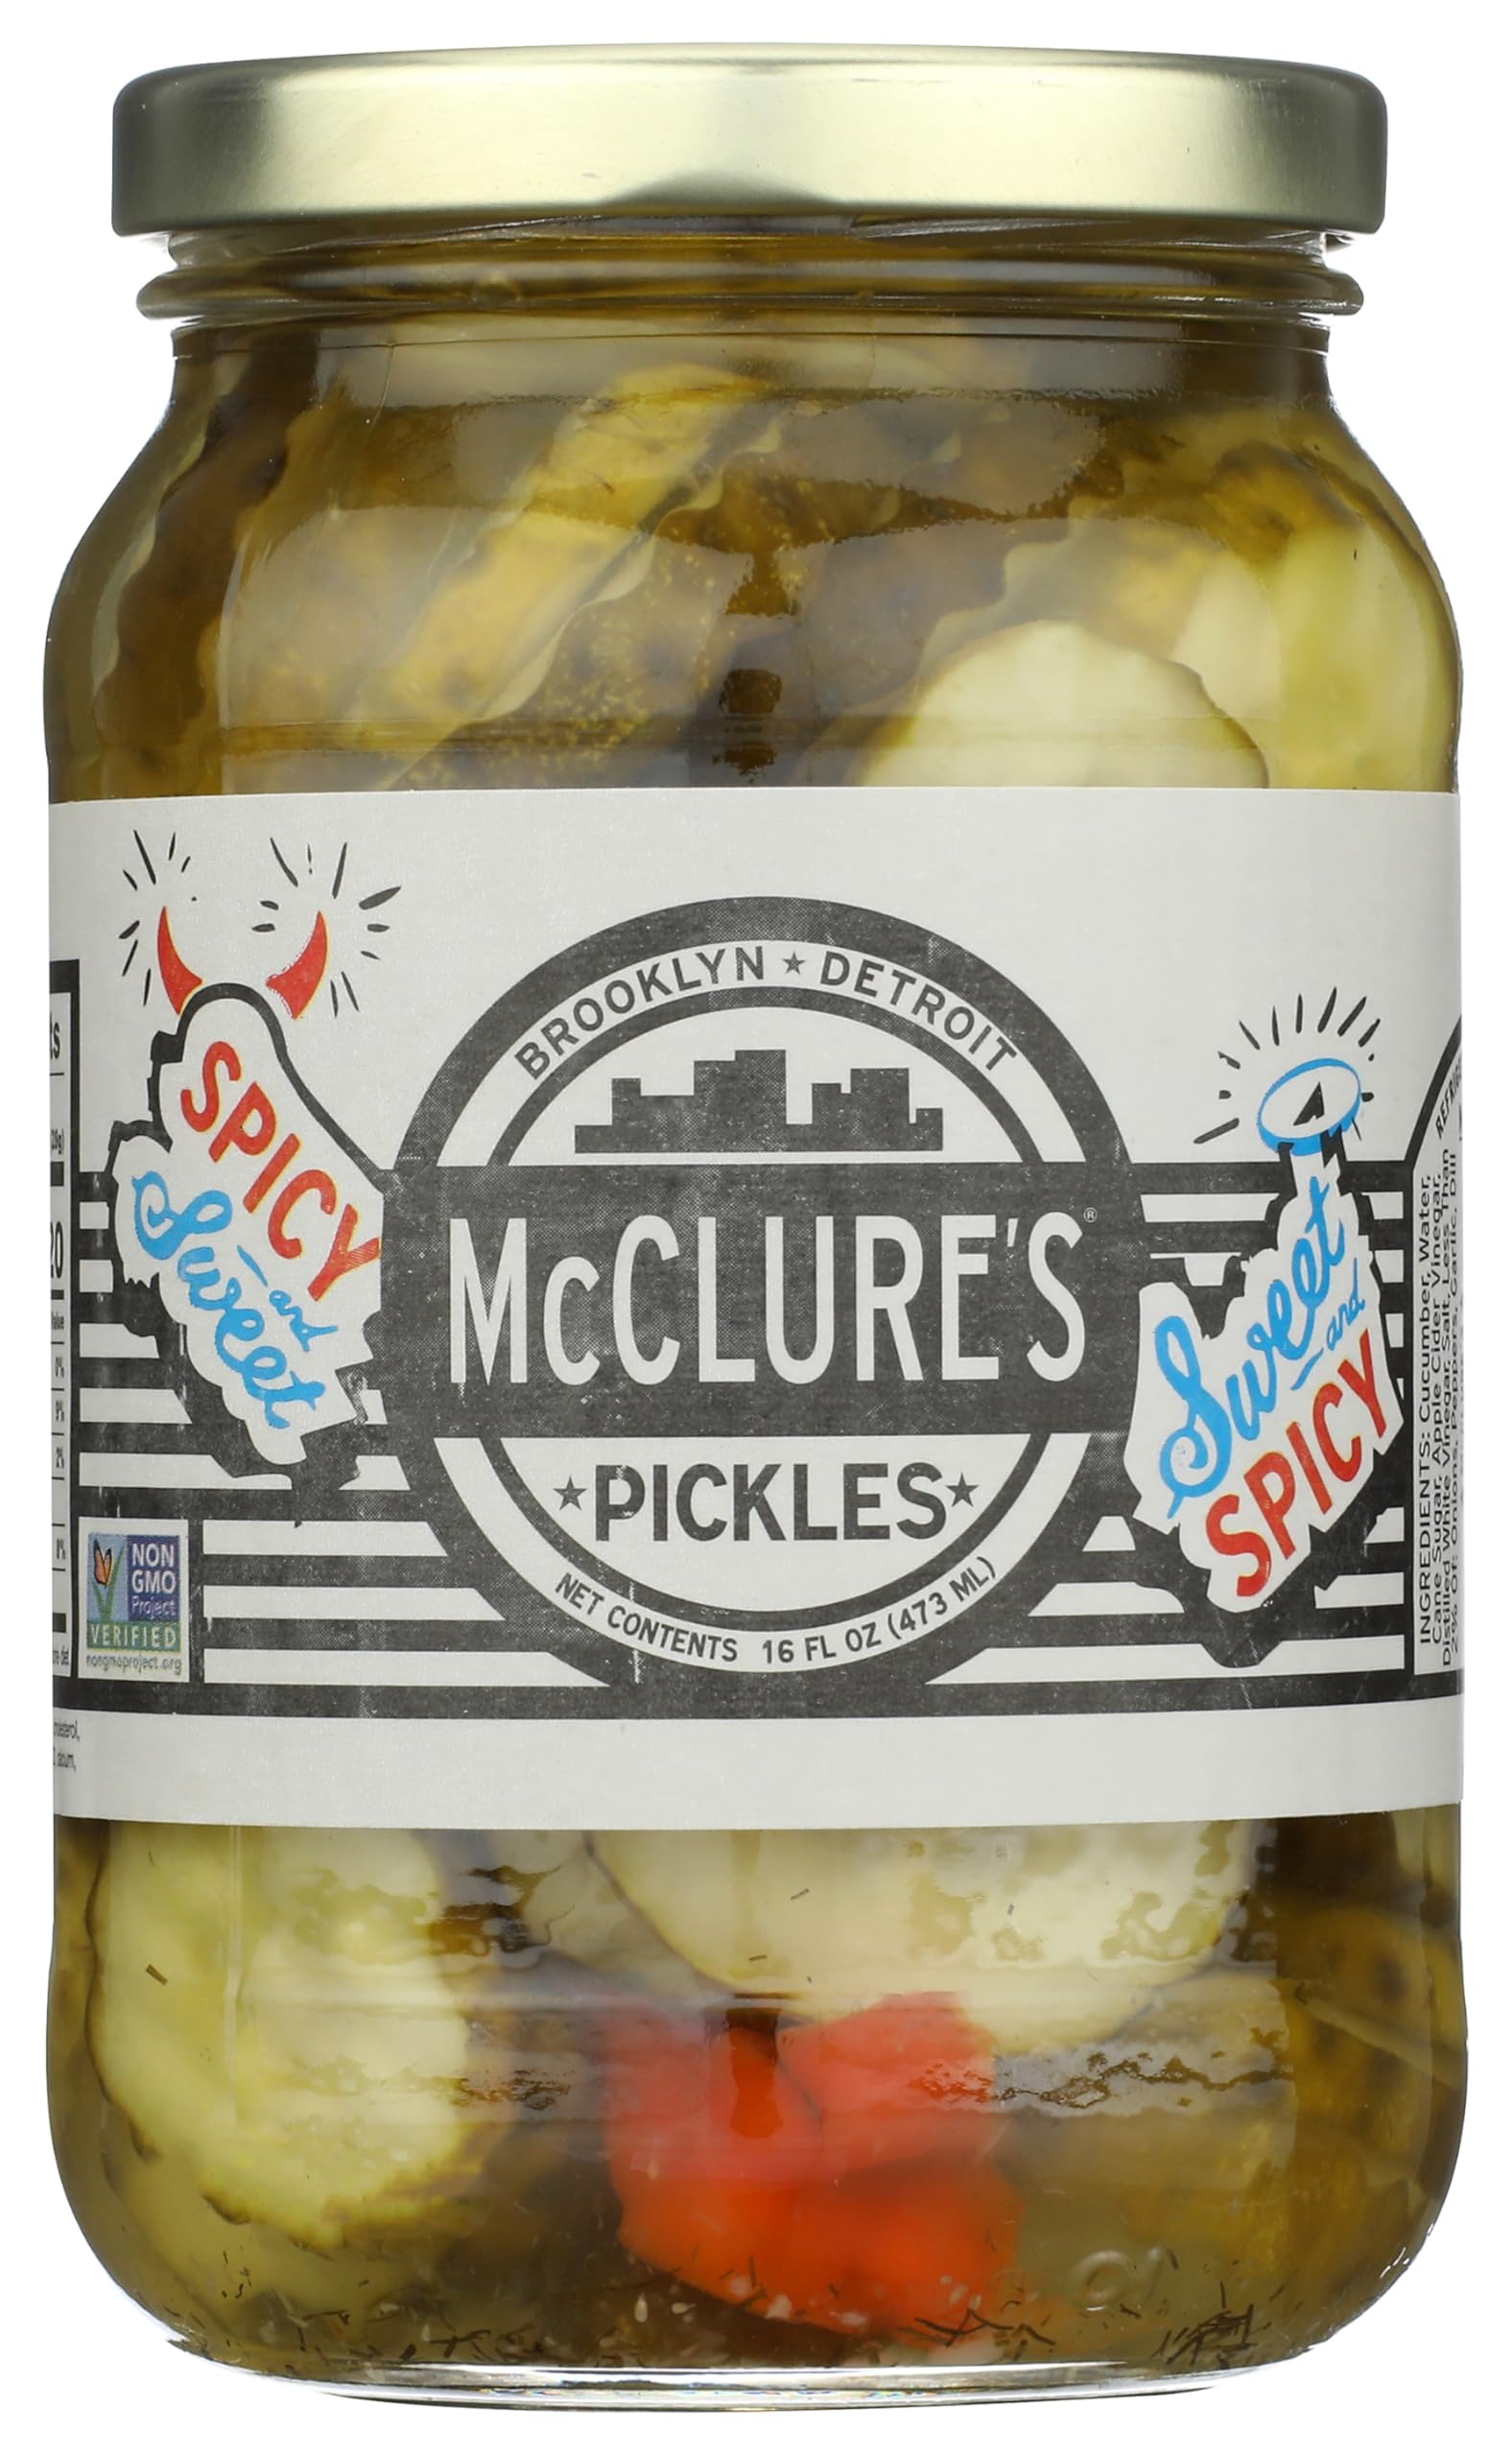
Item Name: McClure's Pickles Sweet and Spicy Pickles 16.9 oz Jar
Bullet Point 1: Sweet and Spicy, Spicy and Sweet - We've taken the best of both worlds and came up with the perfect pickle.
Bullet Point 2: Pair these up with crackers, cheese or our olive tapenade!
Bullet Point 3: We're excited to bring our family recipe to you and yours!
Product Description: This is where it all started! Great Grandma Lala passed down the family pickle recipe and good thing she did! We're excited to bring our family recipe to you and yours. Use the leftover spicy brine to make our bloody mary mix or as a marinade for cooking. Layered, bold flavors and incredible crunch make for a unique pickle unlike others. Kosher and gluten free. Gourmade in Detroit.
Value: 16.9
Unit: Fl Oz

Price: 4.74